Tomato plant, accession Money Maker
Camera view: tilt-top (135 deg); turntable rotation: 150 degrees
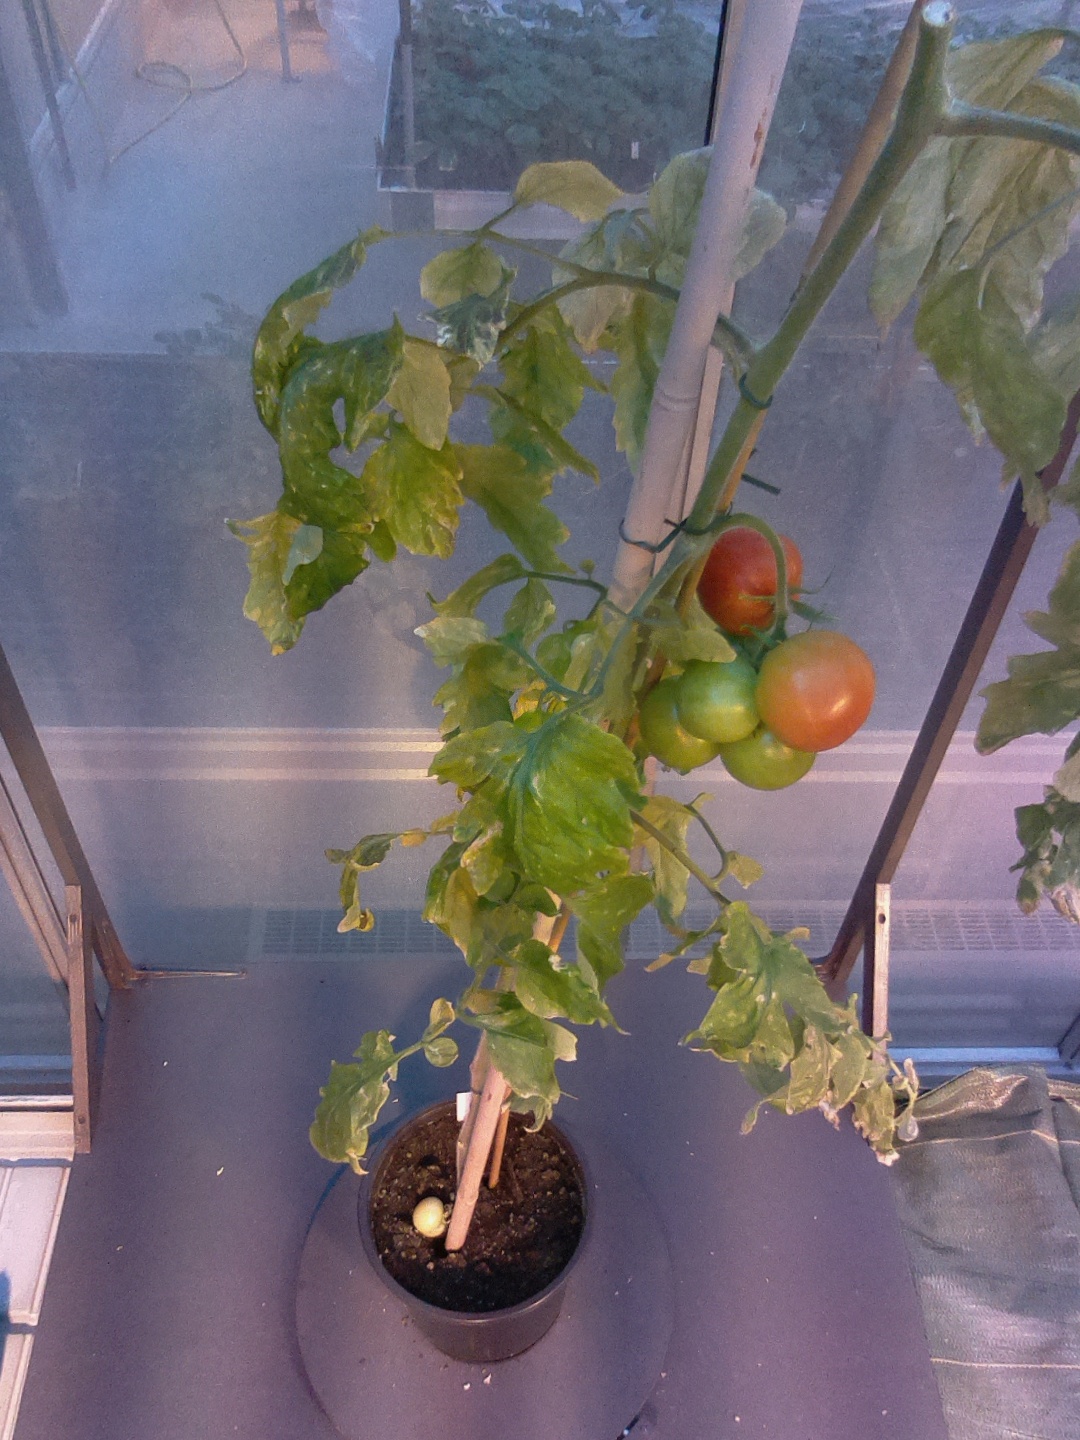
BBCH growth stage 81: 10%-20% of fruits show typical fully ripe color